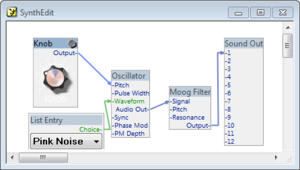
Un synthétiseur modulaire est un synthétiseur composé d'un ensemble de modules indépendants où chacun remplit une fonction élémentaire : oscillateur, filtre, amplificateur, générateurs d'enveloppe, effet, mixeur… Le choix des modules et leur interconnexion se fait de manière totalement libre dans le but de produire des sons.